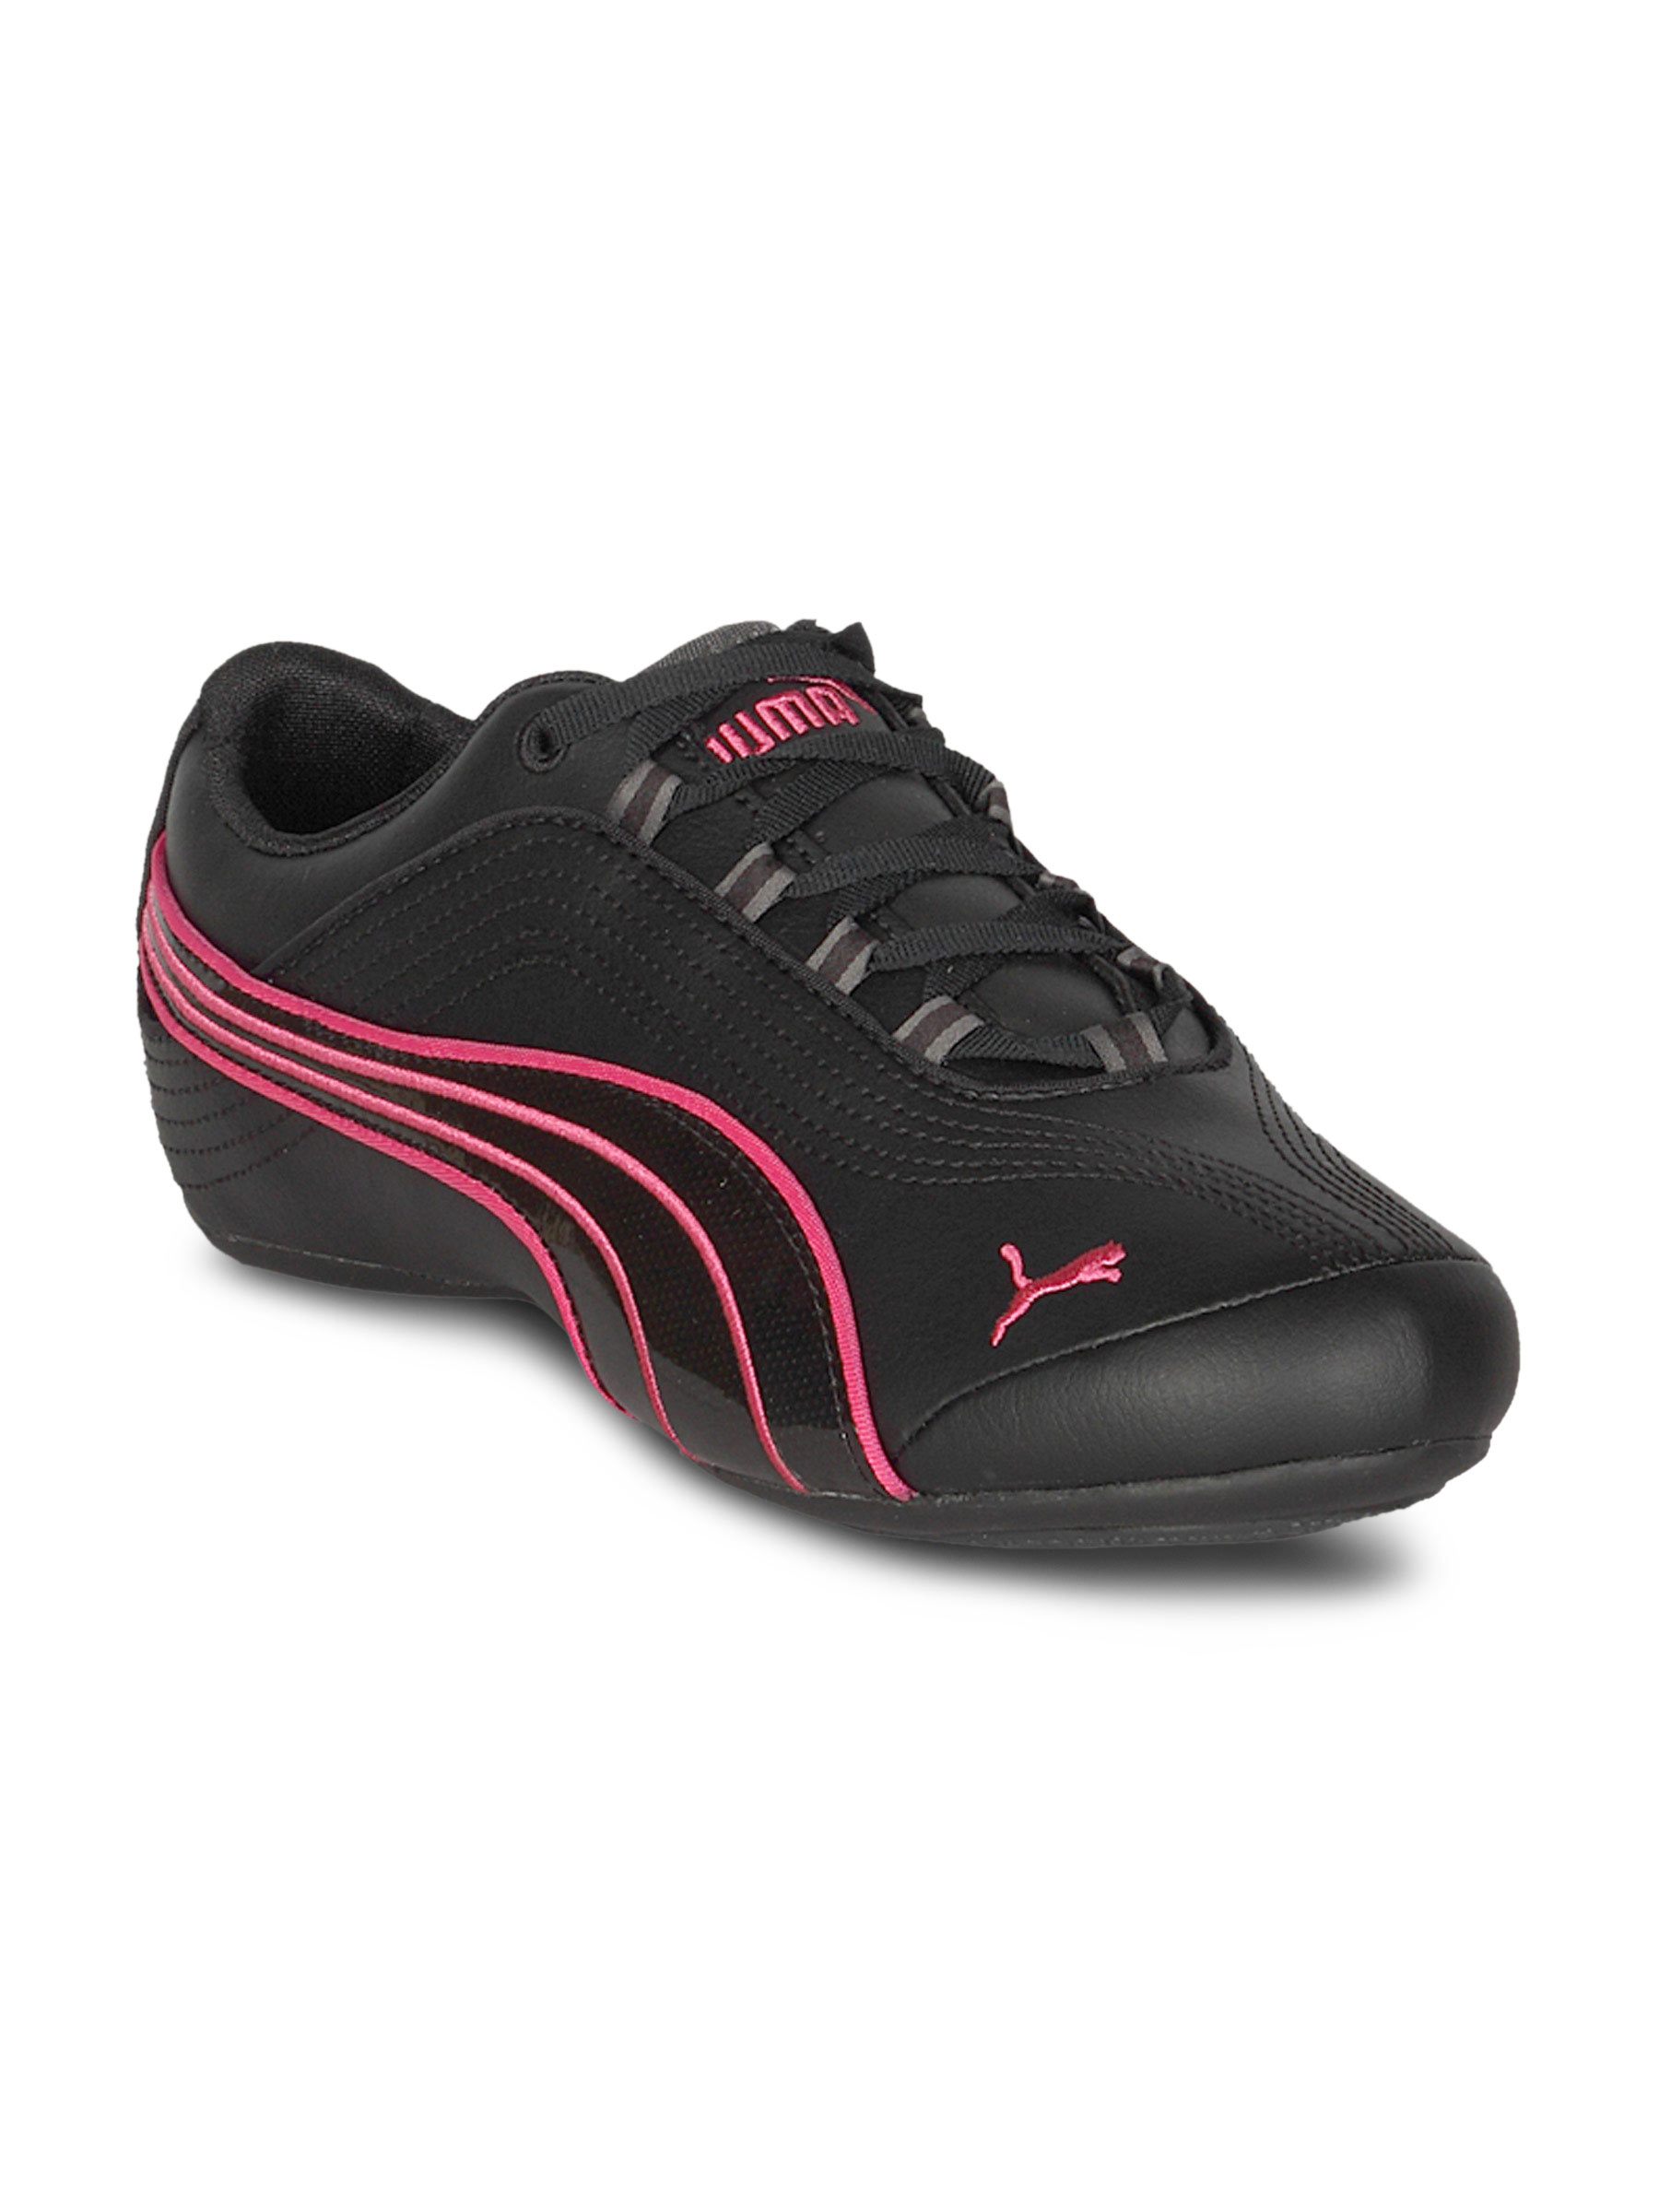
Puma Women Soleil Black Shoe
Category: Footwear / Shoes / Sports Shoes
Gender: Women
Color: Black
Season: Summer 2011
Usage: Sports